Salterhebble

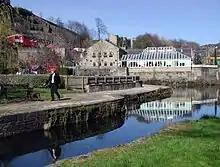
Salterhebble, West Yorkshire

Salterhebble is an area of Halifax, a town within the Metropolitan Borough of Calderdale, in West Yorkshire, England. The town falls within the Skircoat ward of Calderdale Council. Salterhebble is located where the Hebble Brook flows into the River Calder. It is on the main route into Halifax from Huddersfield and Brighouse. Salterhebble is the home of Calderdale Royal Hospital, a school, a fast food restaurant, a funeral parlour (formerly The Falcon pub) and one active pub, The Watermill. Some former pubs in the village included The Punch Bowl, The Falcon and The Stafford Arms.